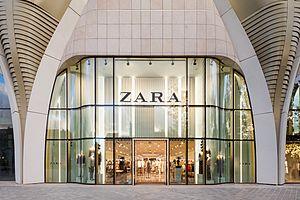
Zara est la principale marque de vêtements de mode pour enfant et pour adultes de la société espagnole Inditex, qui possède aussi les marques Zara Home, Massimo Dutti, Bershka, Pull and Bear, Stradivarius, Kiddy's class, Lefties, Uterqüe, ainsi que Oysho.